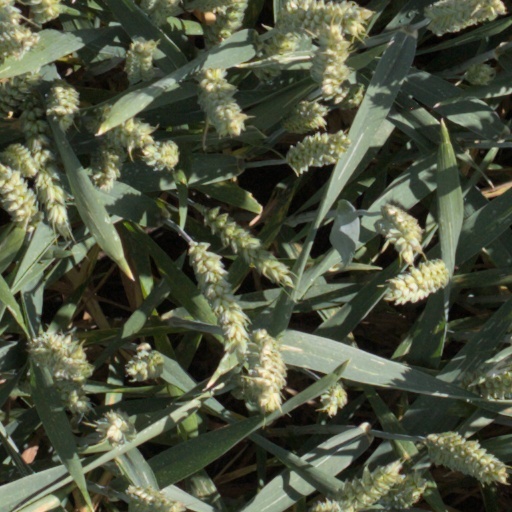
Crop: wheat